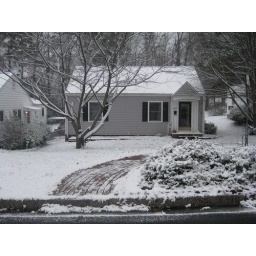
Snow hit Durham and Atlanta in early February. Here's our Durham house coated in the white stuff.